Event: Nepal Earthquake
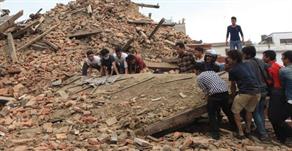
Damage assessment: damage